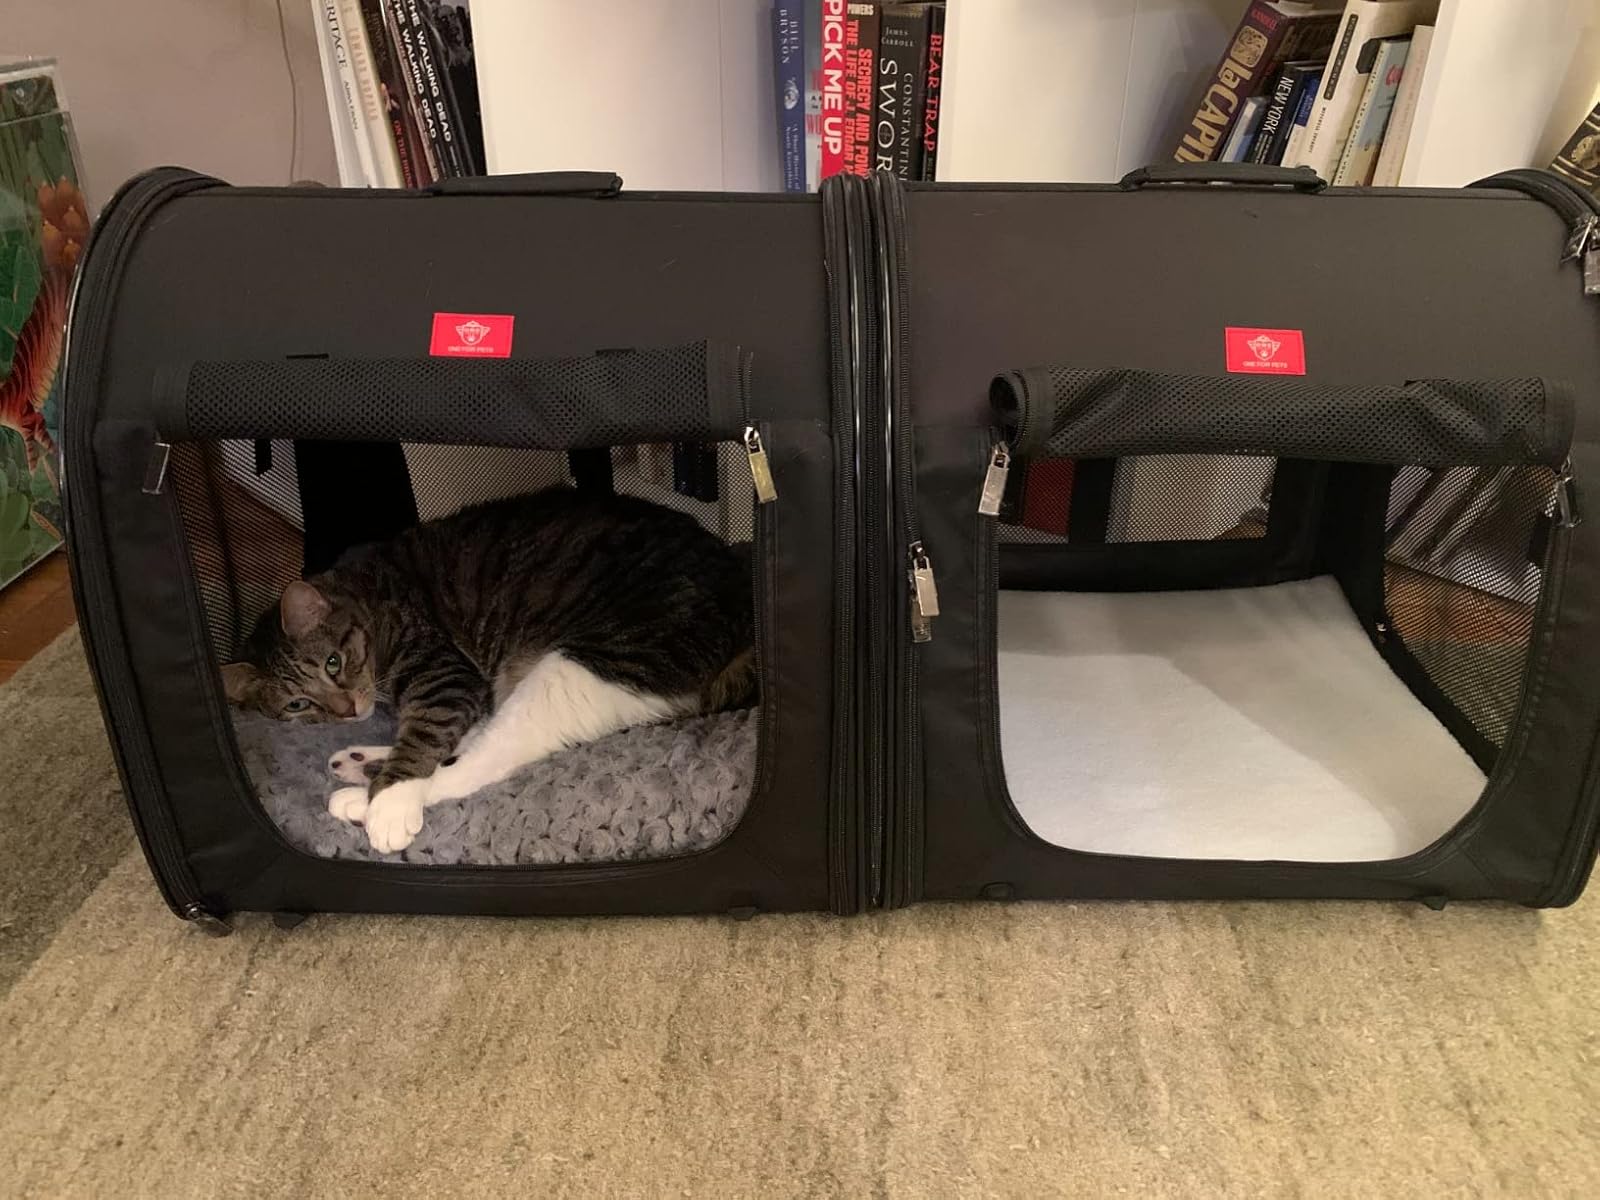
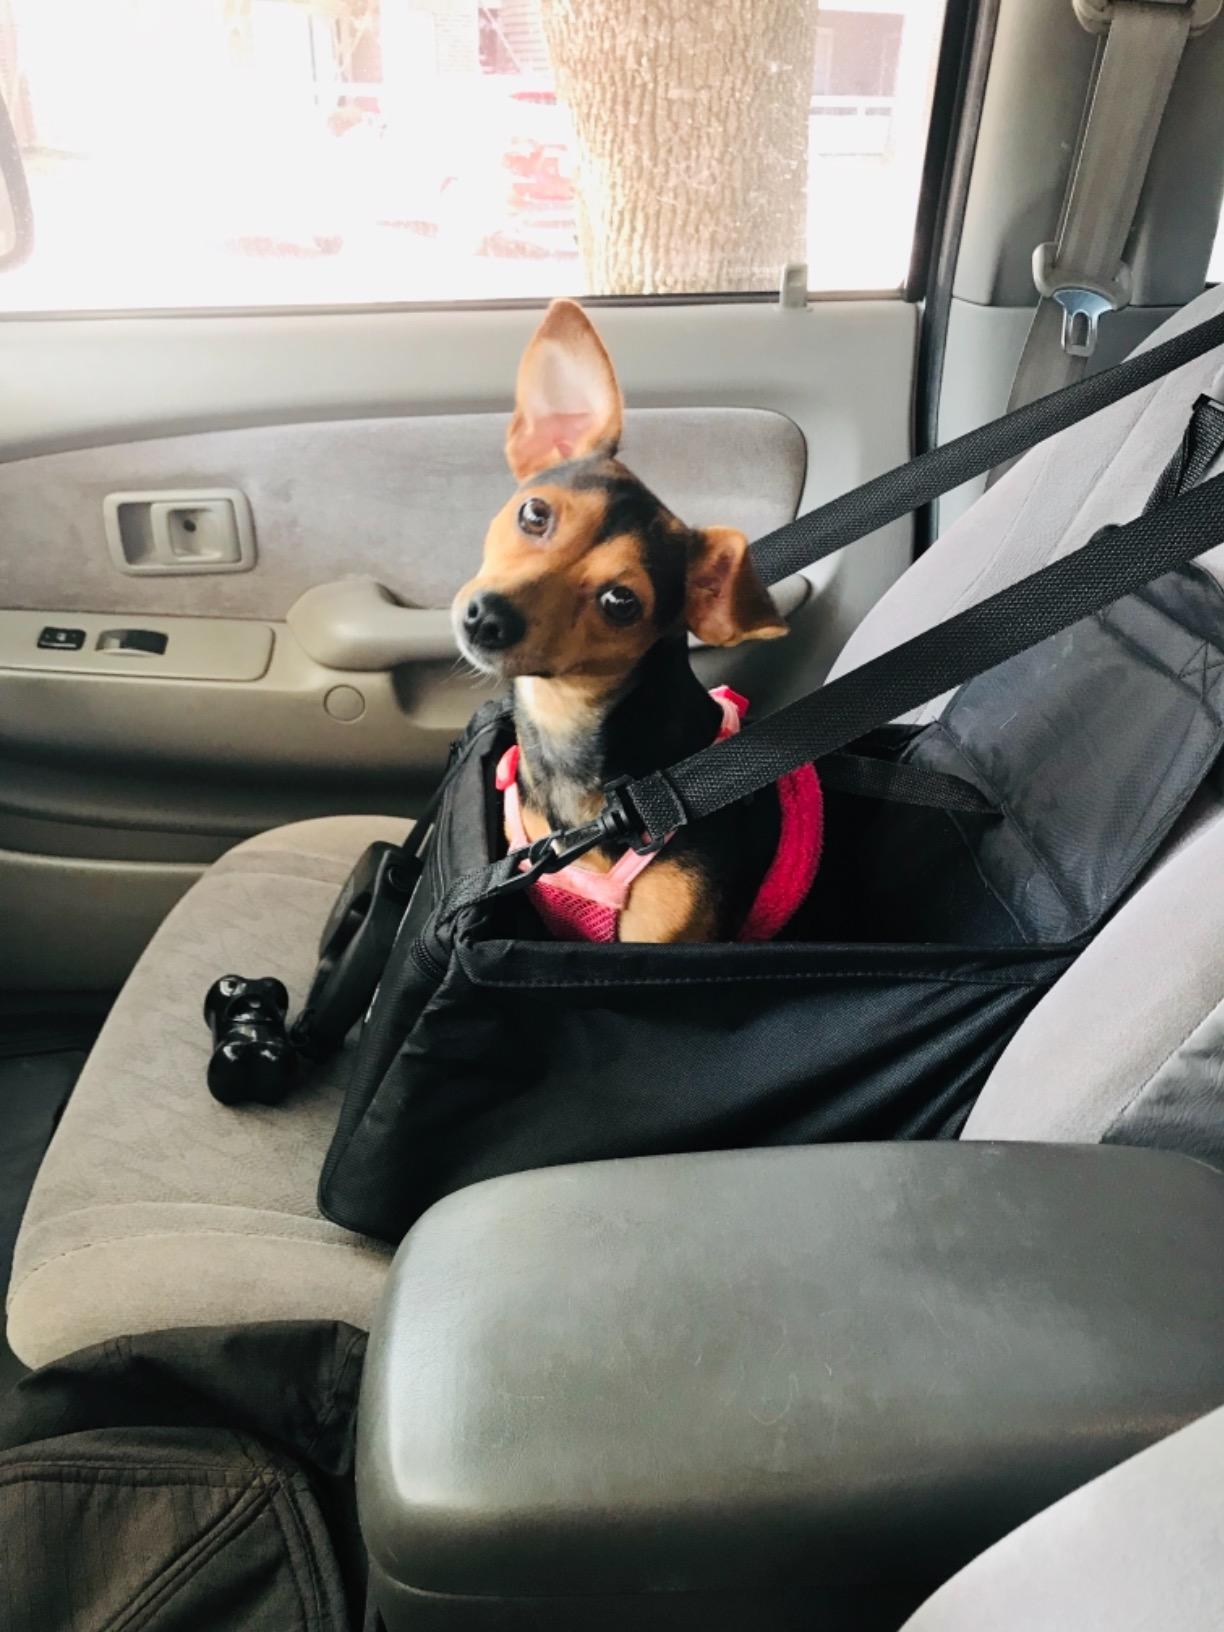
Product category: items_kennel
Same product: no